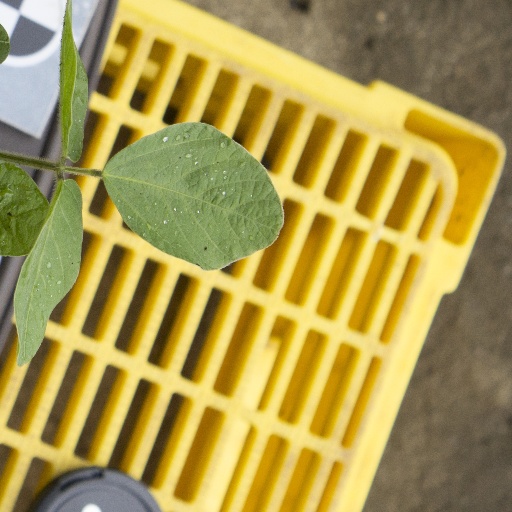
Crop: soybean